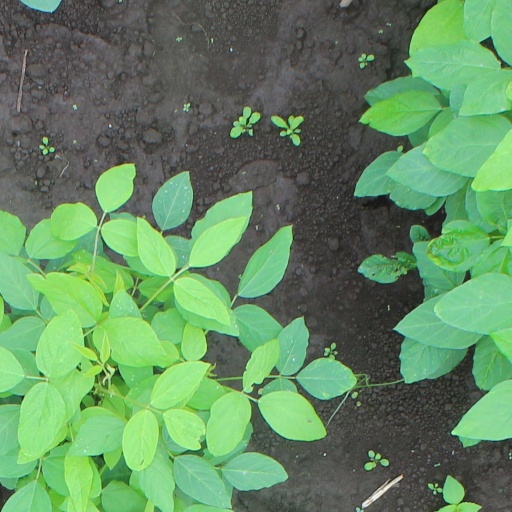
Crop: soybean